Wilbur Wynant House

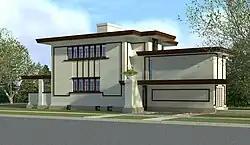
Digital reconstruction of the Wynant House viewed from the northwest; main entrance is at center

The Wilbur Wynant House (also known as 600 Fillmore or simply the Wynant House) was a house designed by architect Frank Lloyd Wright in Gary, Indiana, United States. During the end of the house's lifespan it was in poor condition; in the mid-2000s it was purchased by a man who planned to restore it, but it was destroyed by fire on January 9, 2006.